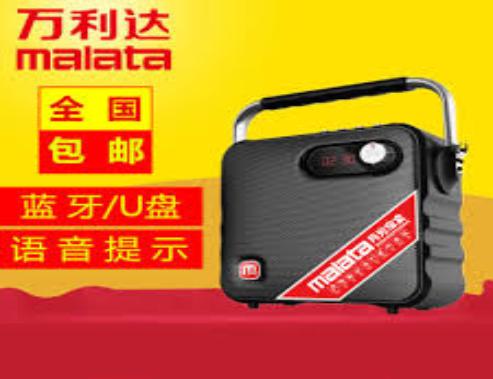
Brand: malata-1
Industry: Electronic